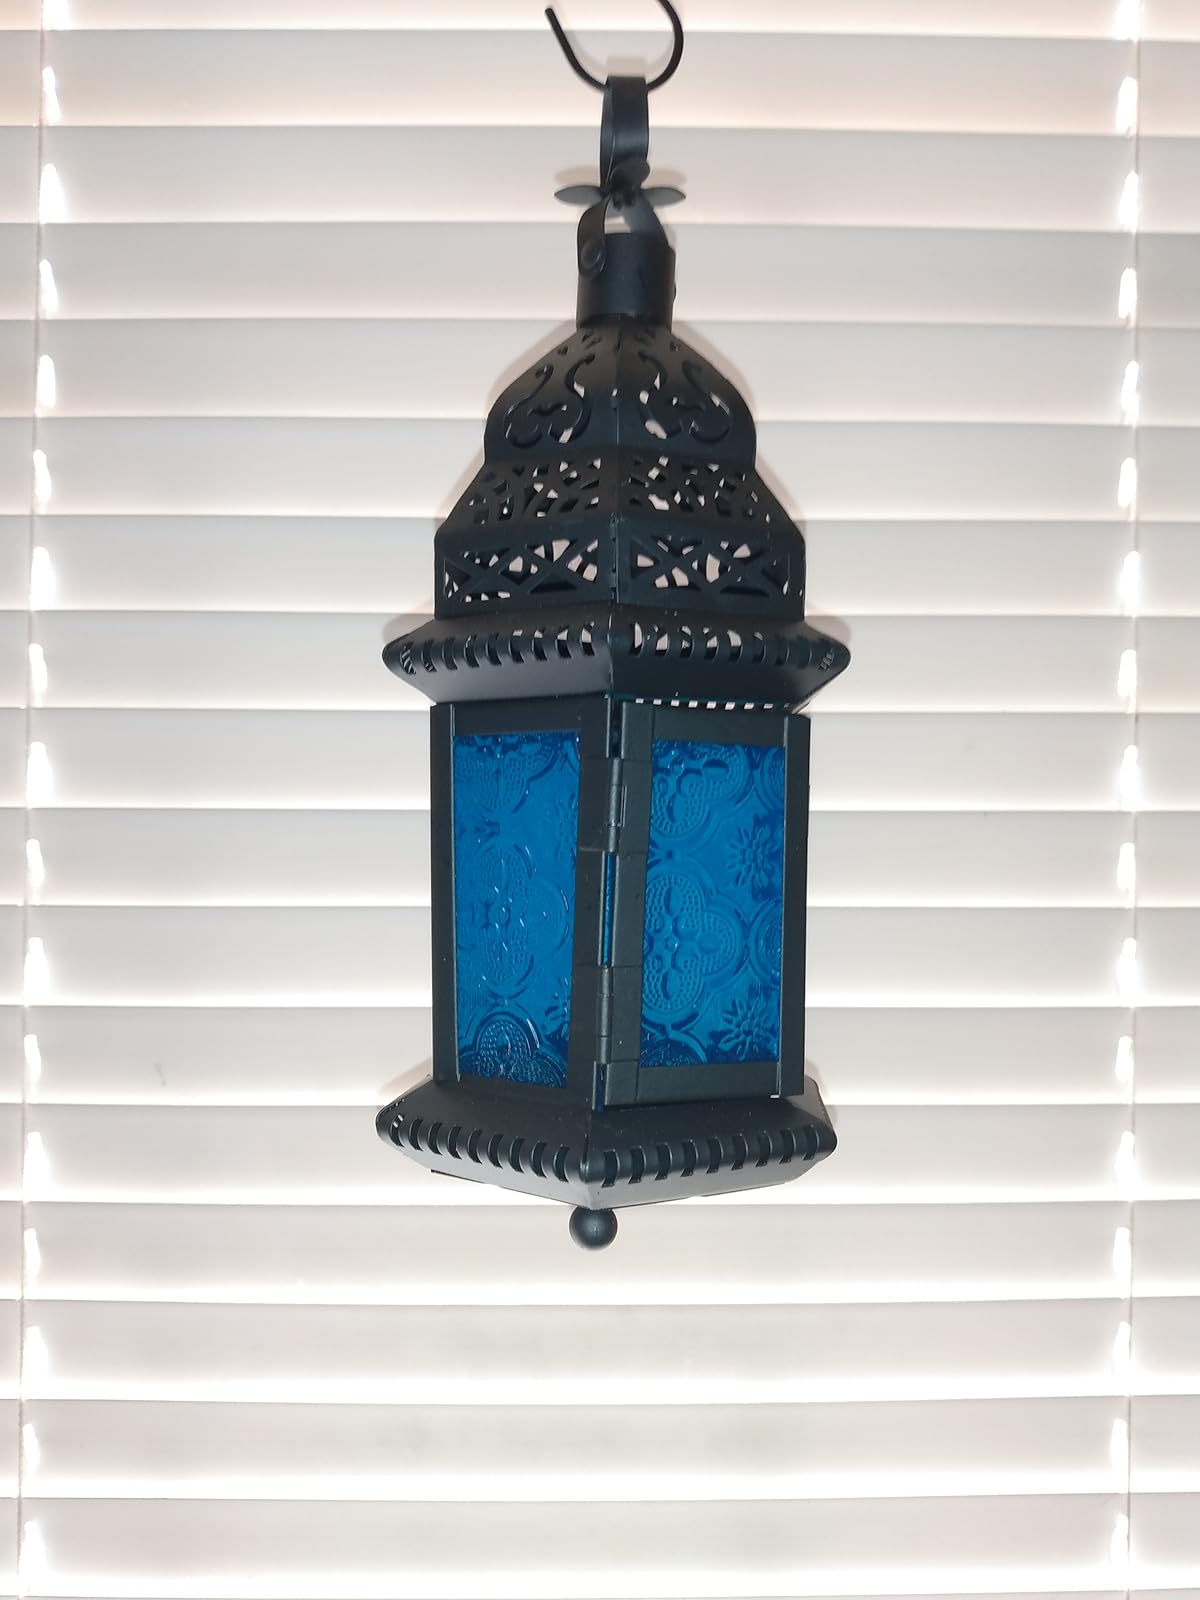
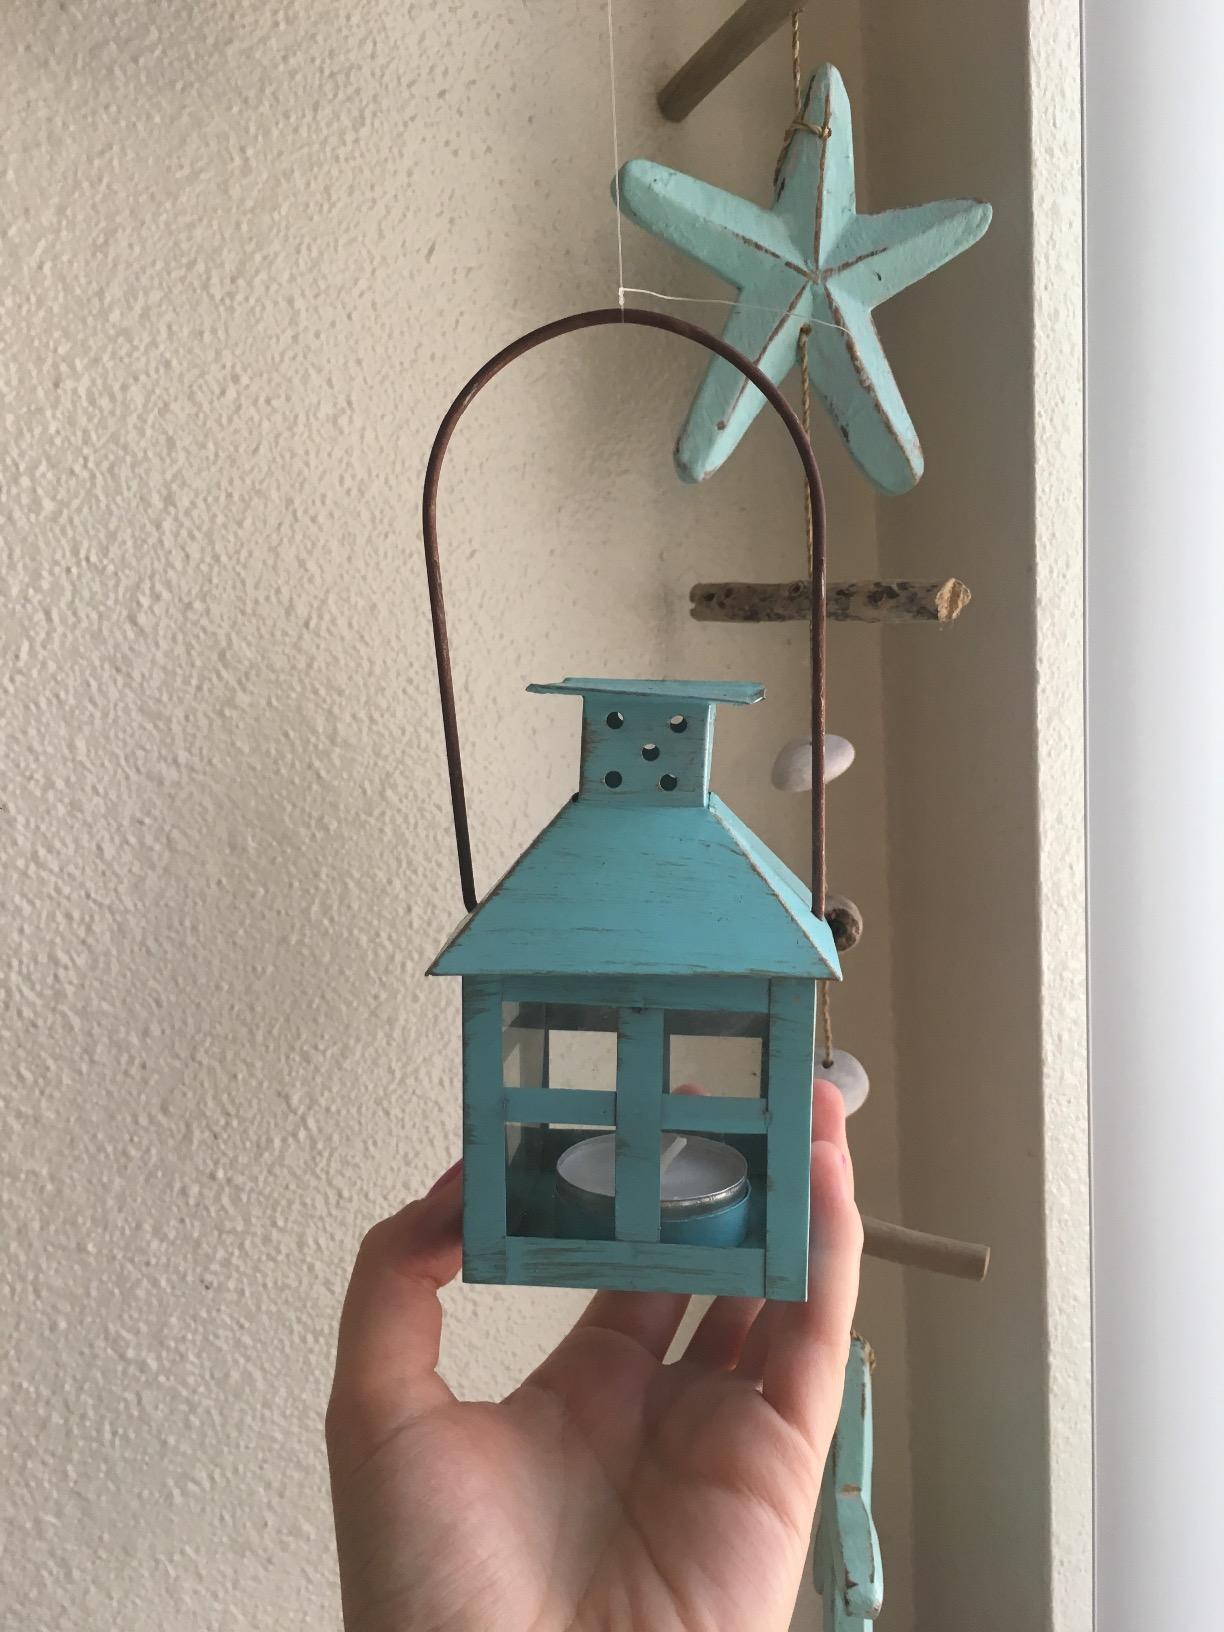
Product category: lantern
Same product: no